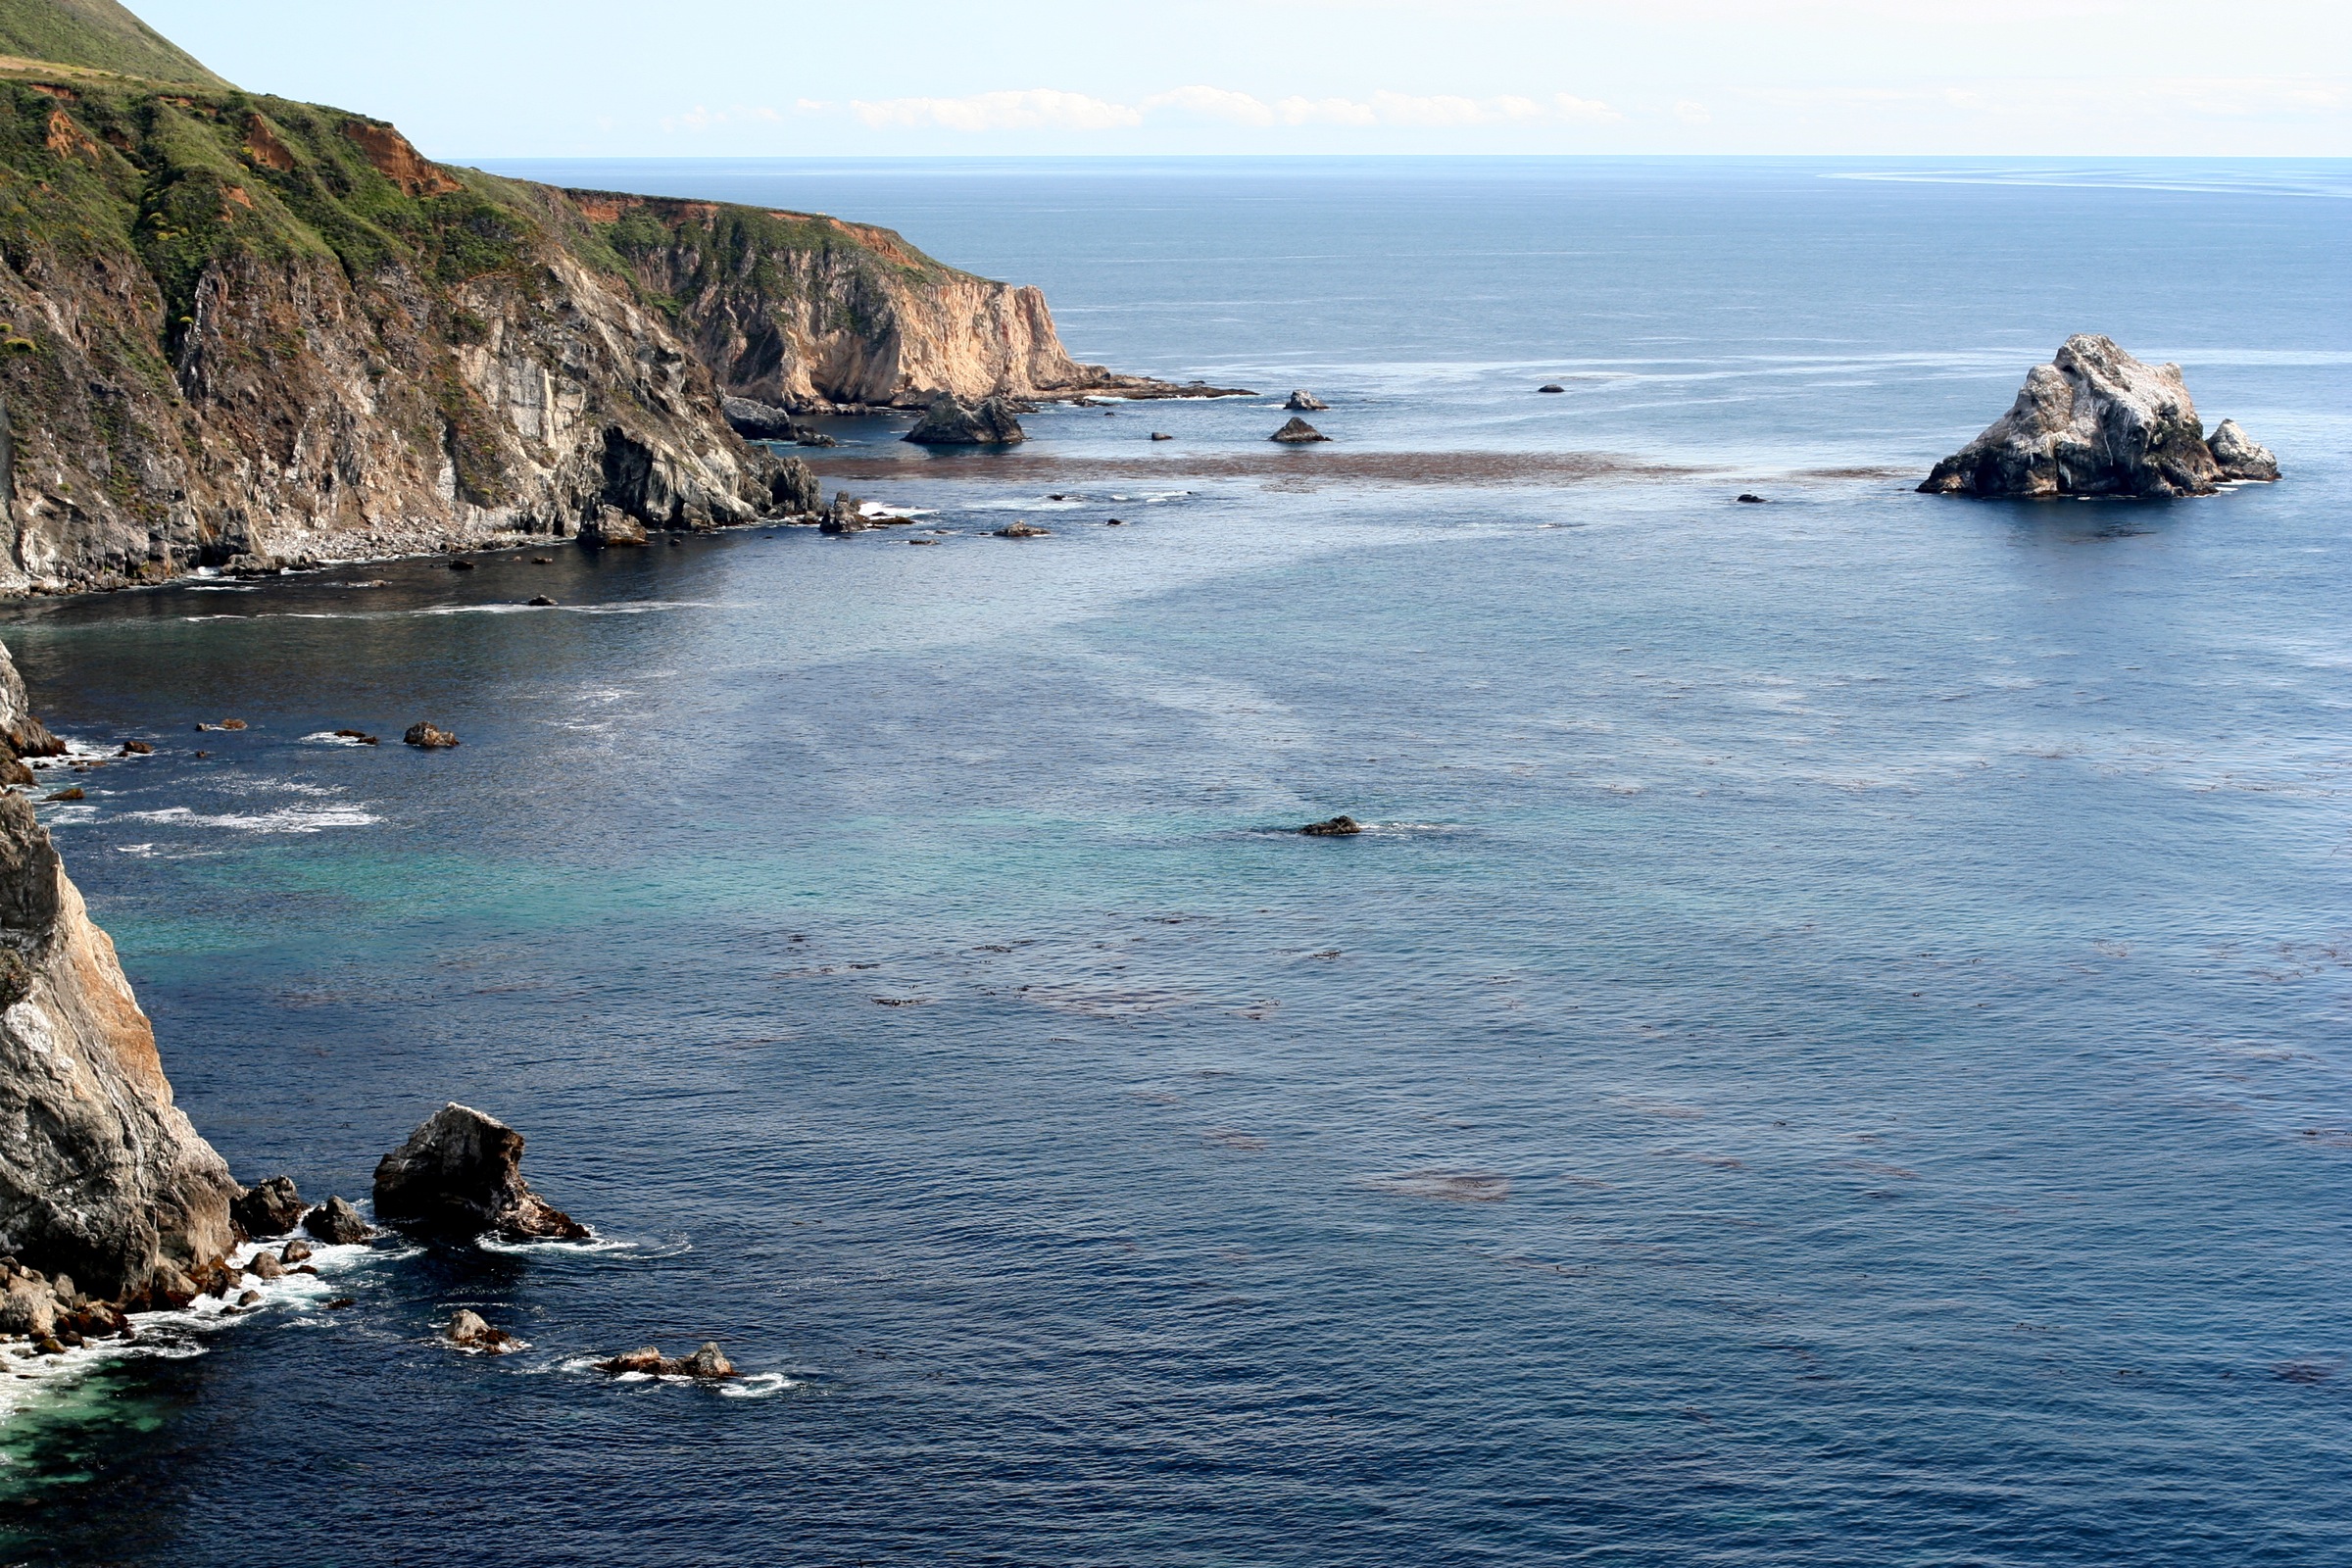
beach, sea, coast, rock, ocean, shore, wave, cliff, cove, vehicle, bay, island, stack, terrain, body of water, boating, archipelago, bigsur, cape, islet, landform, geographical feature, wind wave